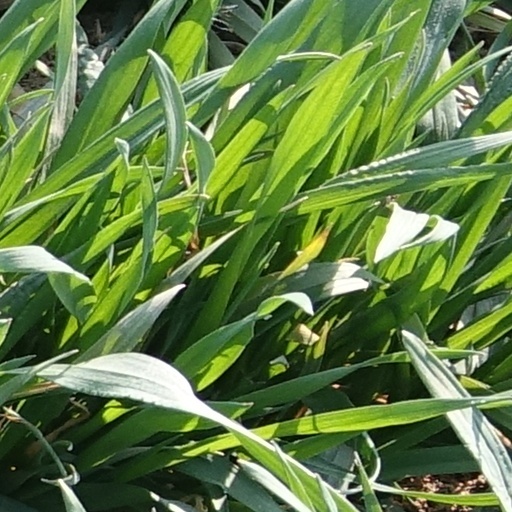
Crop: wheat